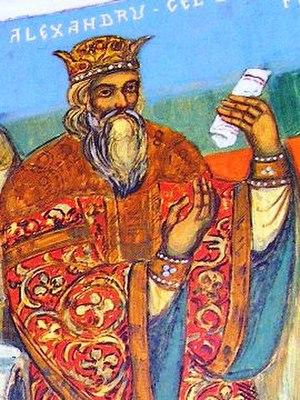
Cette page dresse une liste de personnalités mortes au cours de l'année 1432 :